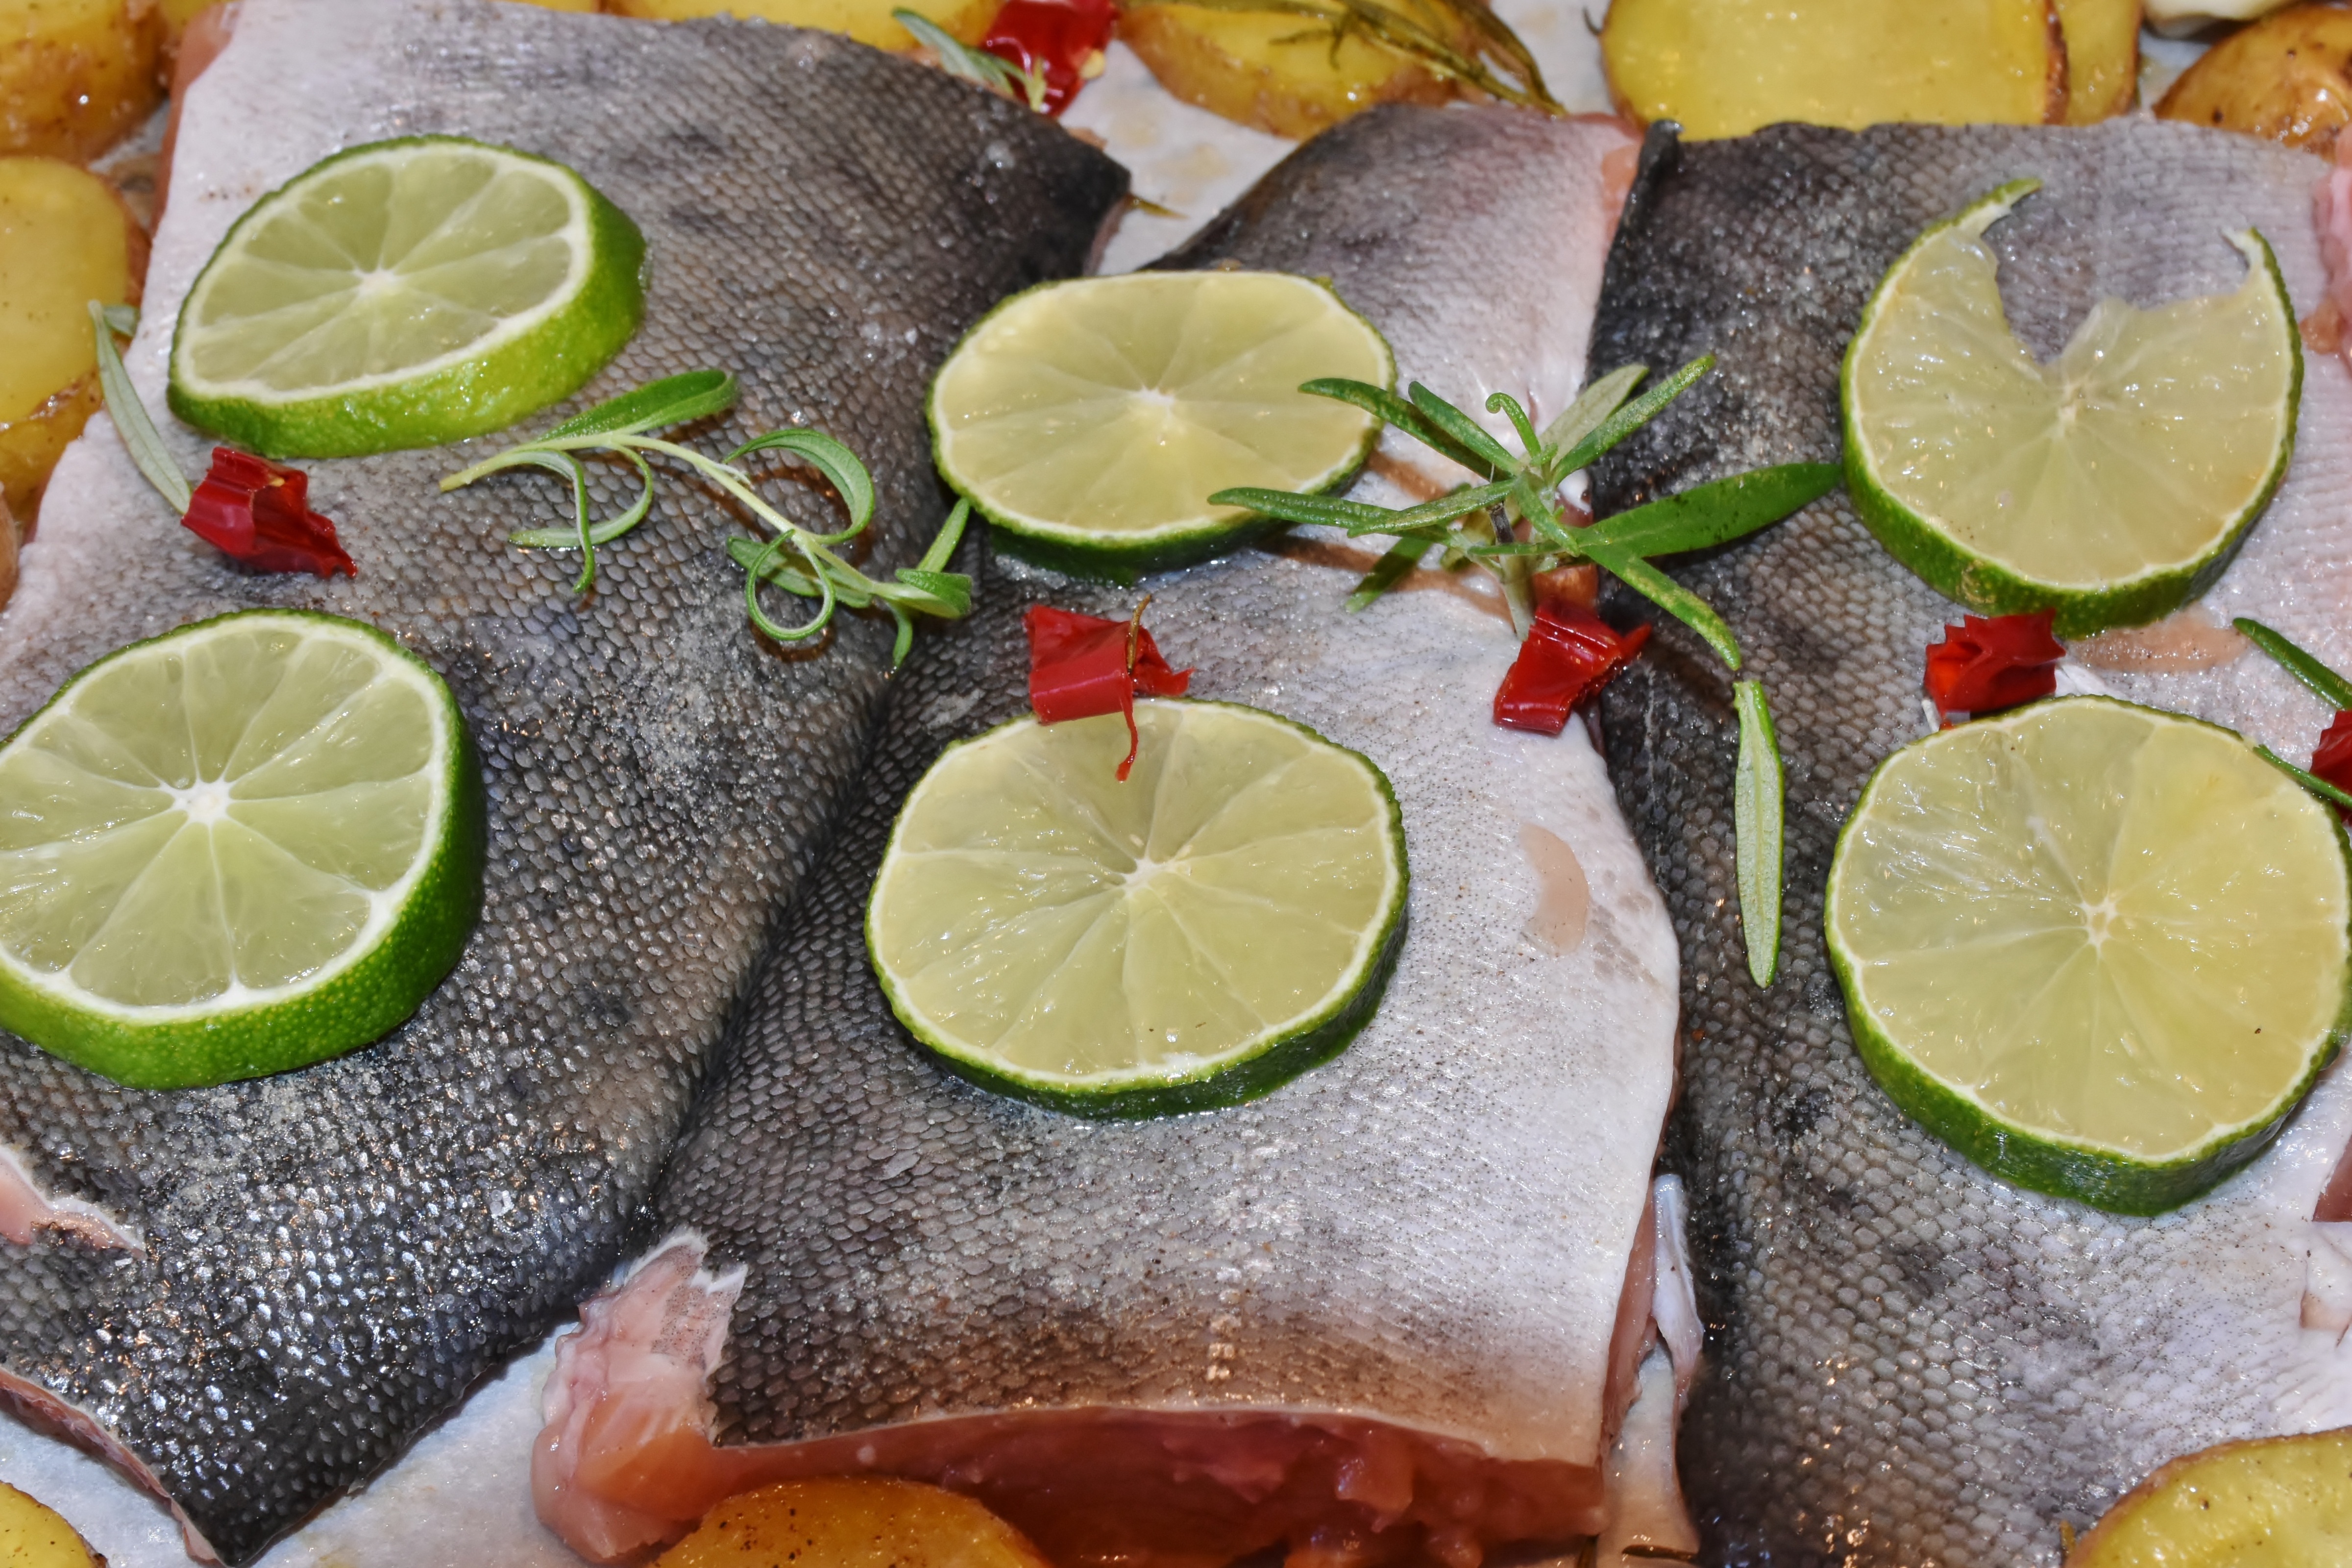
plant, fruit, meal, food, pepper, produce, kitchen, salt, drink, fish, healthy, barbecue, delicious, season, potato, lemon, cook, lime, spices, raw, court, salmon, oil, frisch, citrus, sour, protein, flowering plant, salmon fillet, pepper and salt, cooking ingredients, land plant